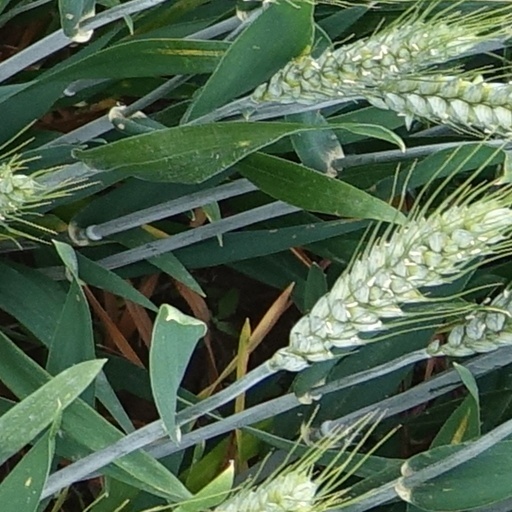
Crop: wheat